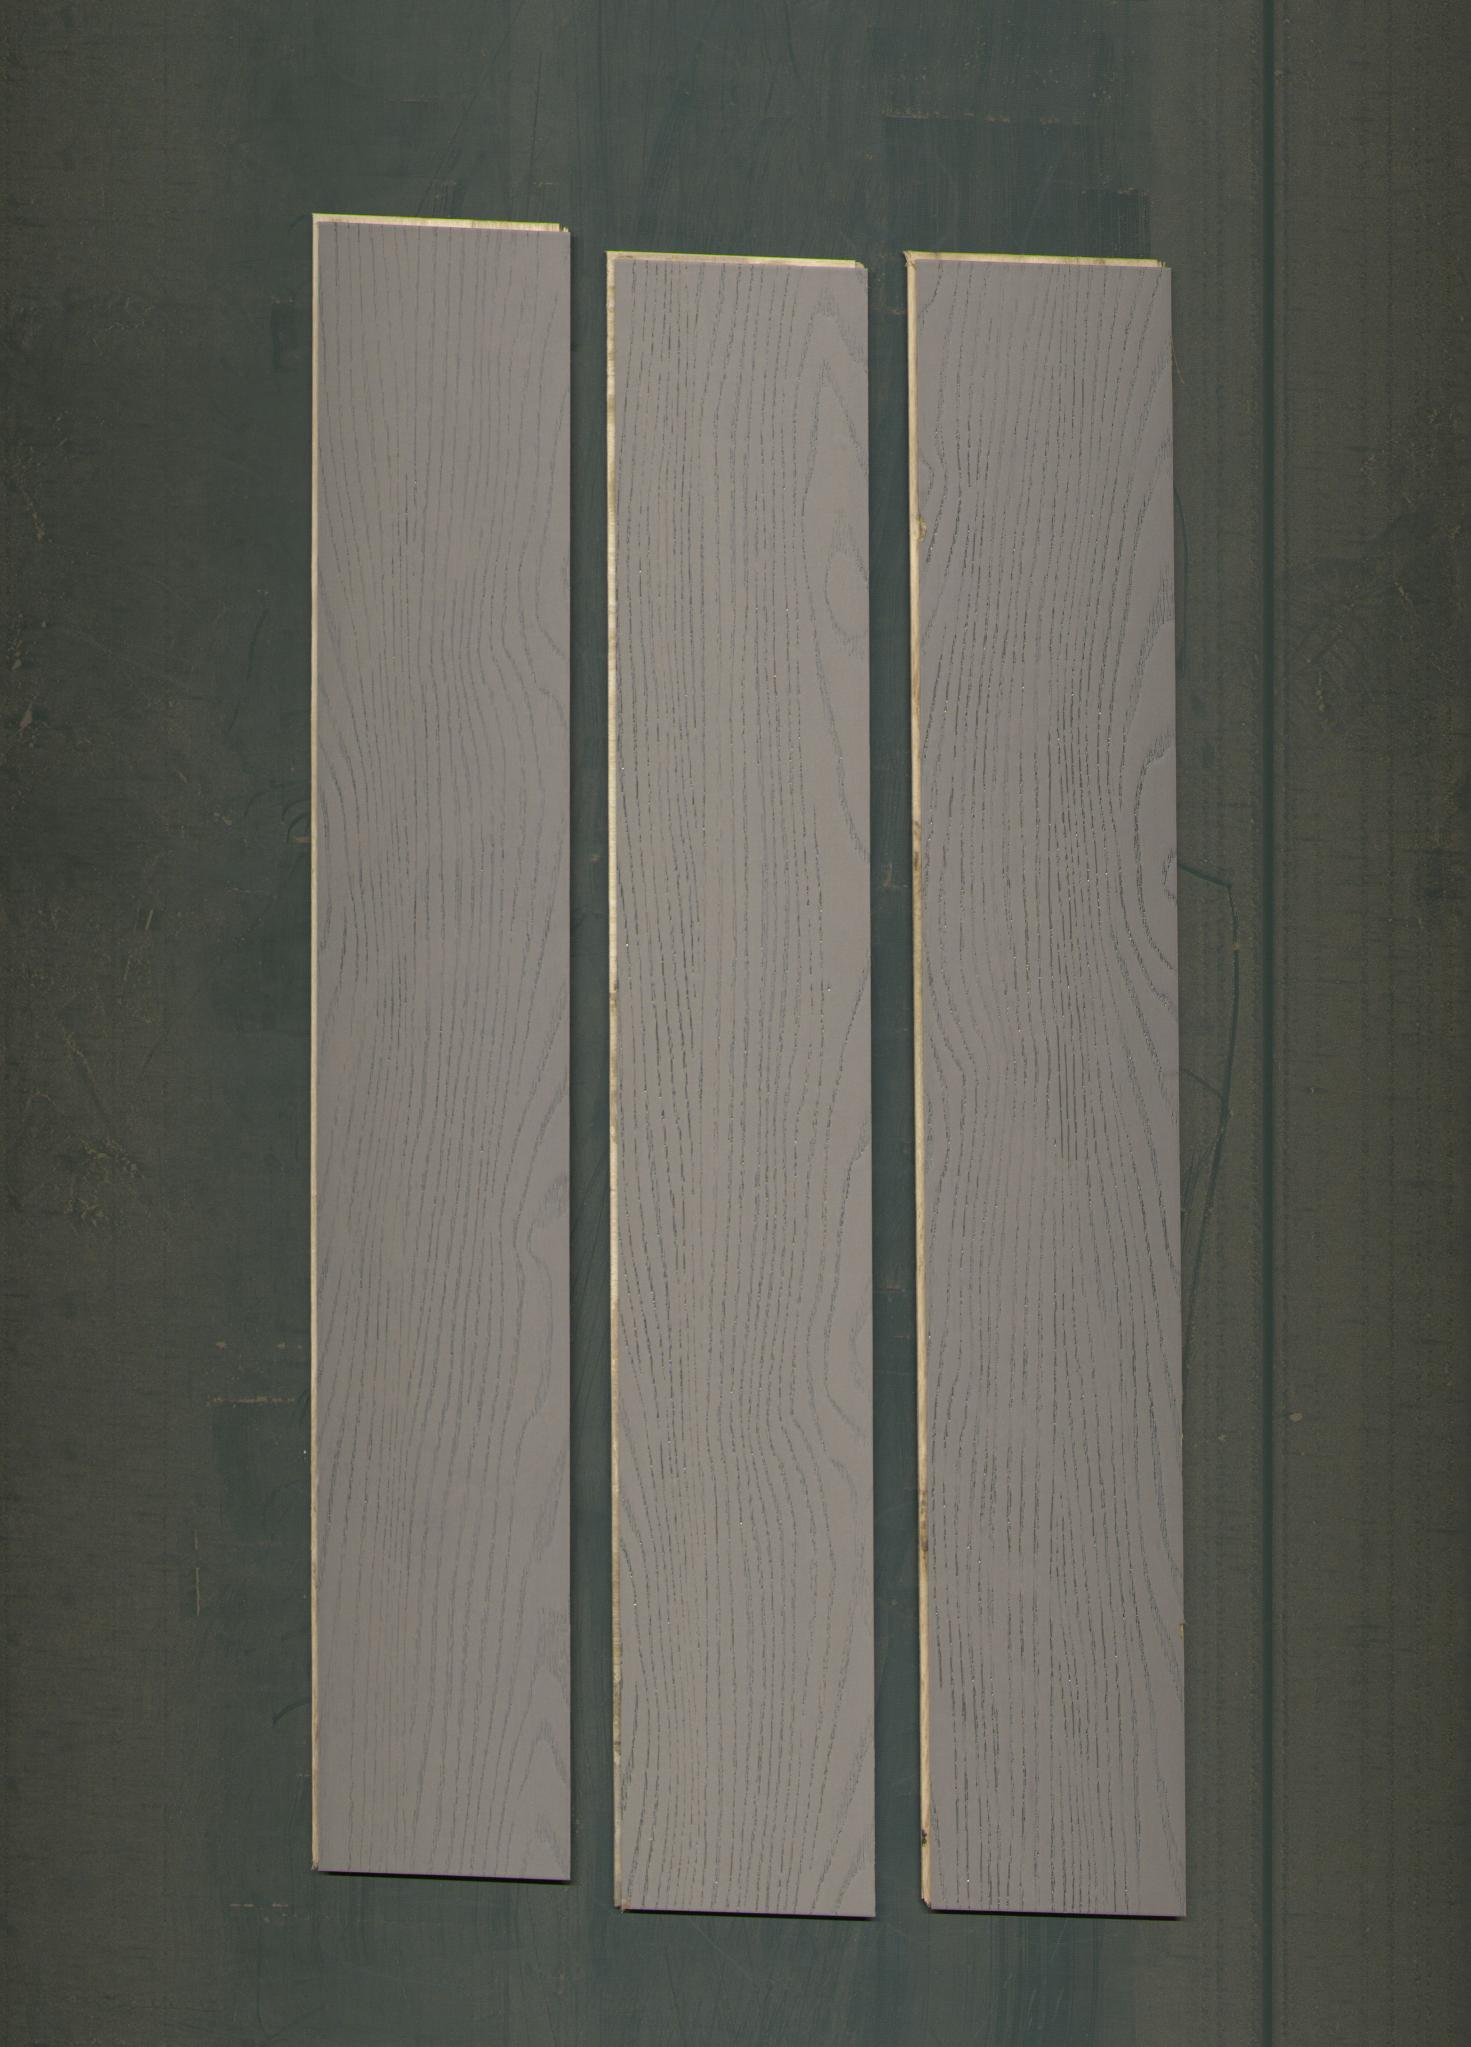
Label: mixers